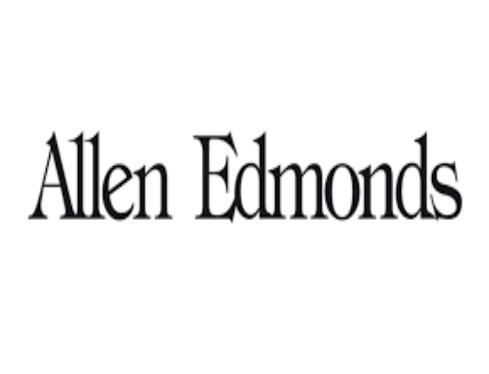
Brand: Allen Edmonds
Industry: Clothes